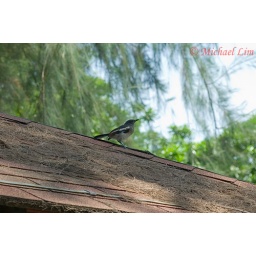
Nice bird spotted on a walk in East Coast. Apparently, only 114 left in Singapore. :-(